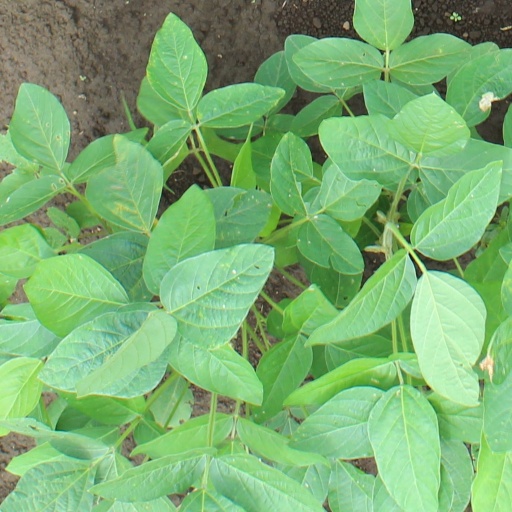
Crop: soybean